Jackie Howe

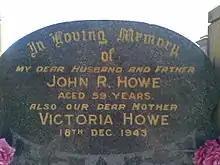
Gravesite memorial inscription for Jack Howe in Blackall cemetery

John Robert Howe (10 July 1861 – 21 July 1920) was a legendary Australian sheep shearer at the end of the 19th century. He shot to fame in pre-Federation Australia in 1892 when he broke the daily and weekly shearing records across the colonies.